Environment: real
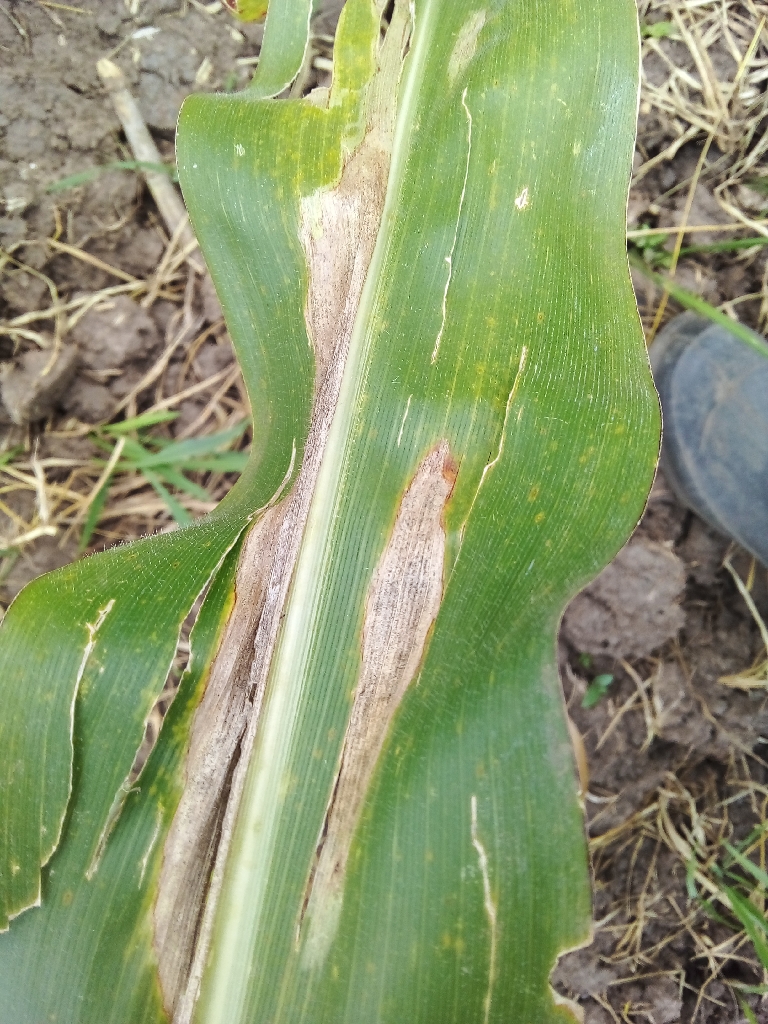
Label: northern_corn_leaf_blight